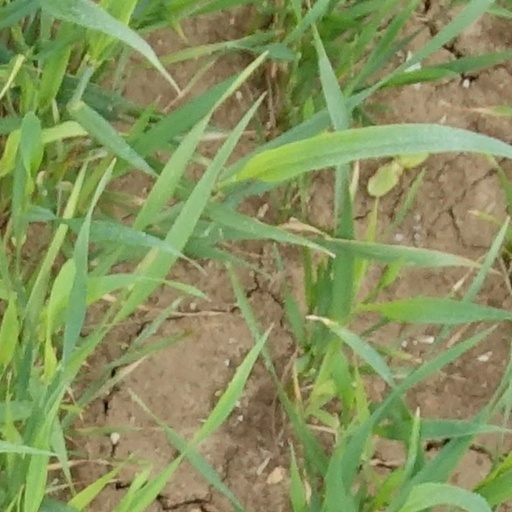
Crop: wheat